Surtout de table

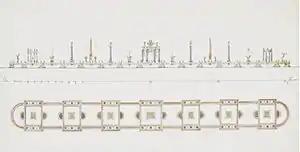
Design for a classical architectural surtout de table by Giuseppe Valadier

Evolving from a simple plate or bowl on which to stand candlesticks and condiments, a surtout de table often took the form of a long galleried tray made of precious or gilded metals, on which a series of other objects were placed for display. It was often made in sections allowing its length to be determined by the leaves added to the table. During the later half of the 18th century and throughout the 19th century, no formal table was considered compete without one. Today, they are still seen and used in the most formal dining rooms.